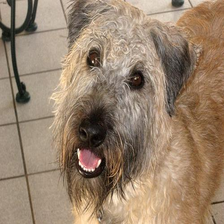
Species: dog
Breed: wheaten terrier